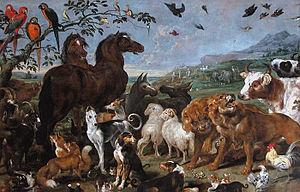
L'École d'Anvers est le terme utilisé pour regrouper les artistes actifs à Anvers au XVIᵉ siècle, quand la ville était le centre économique des Pays-Bas, et au XVIIᵉ siècle, quand il devint le centre artistique de la peinture baroque flamande, sous Pierre Paul Rubens.